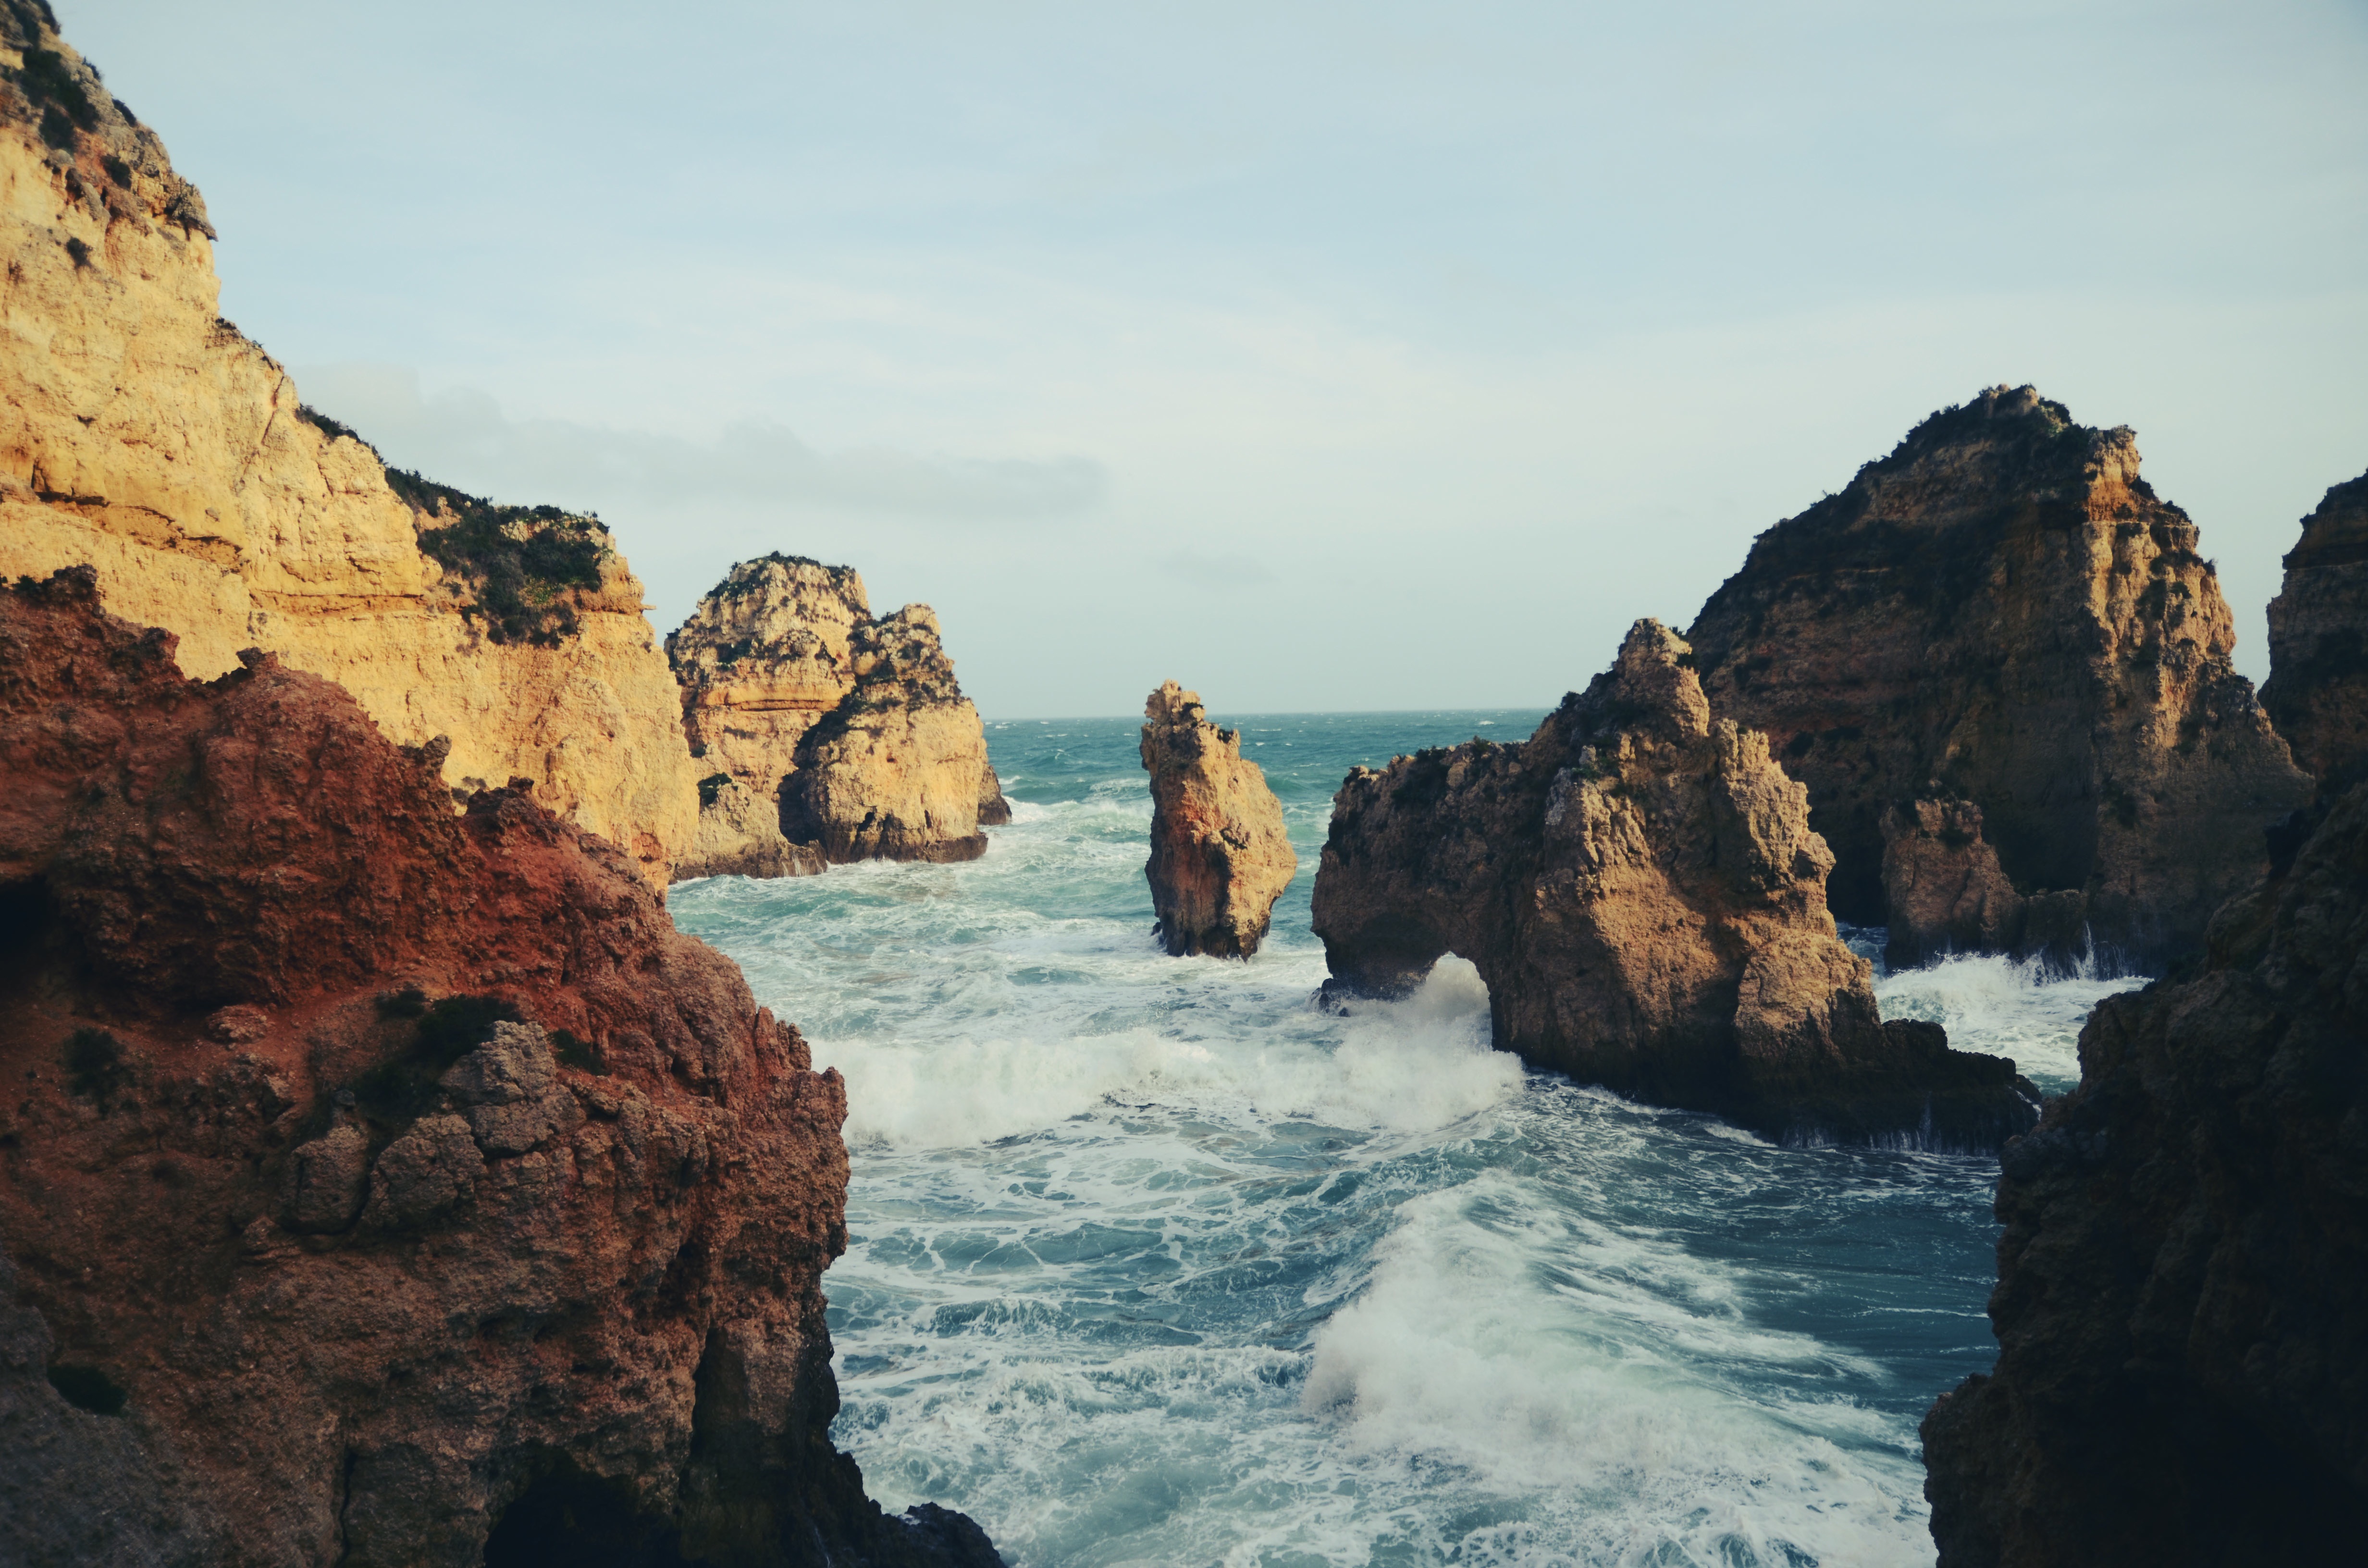
beach, landscape, sea, coast, water, rock, ocean, sky, travel, coastline, formation, cliff, scenic, seascape, bay, stack, terrain, material, outdoors, geology, cape, wadi, landform, natural arch, sea cave, geographical feature